Danny Hutchins

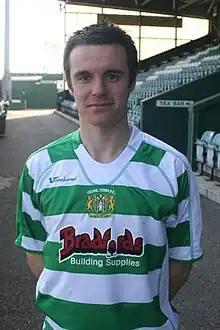
Hutchins in 2009

Daniel Sean Hutchins (born 23 September 1989) is an English retired football player, who works for Barnet